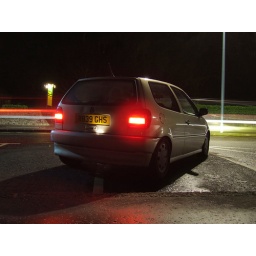
my girlfriends car at the forth road and rail bridges in south queensferry, Scotland.